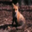
Label: fox